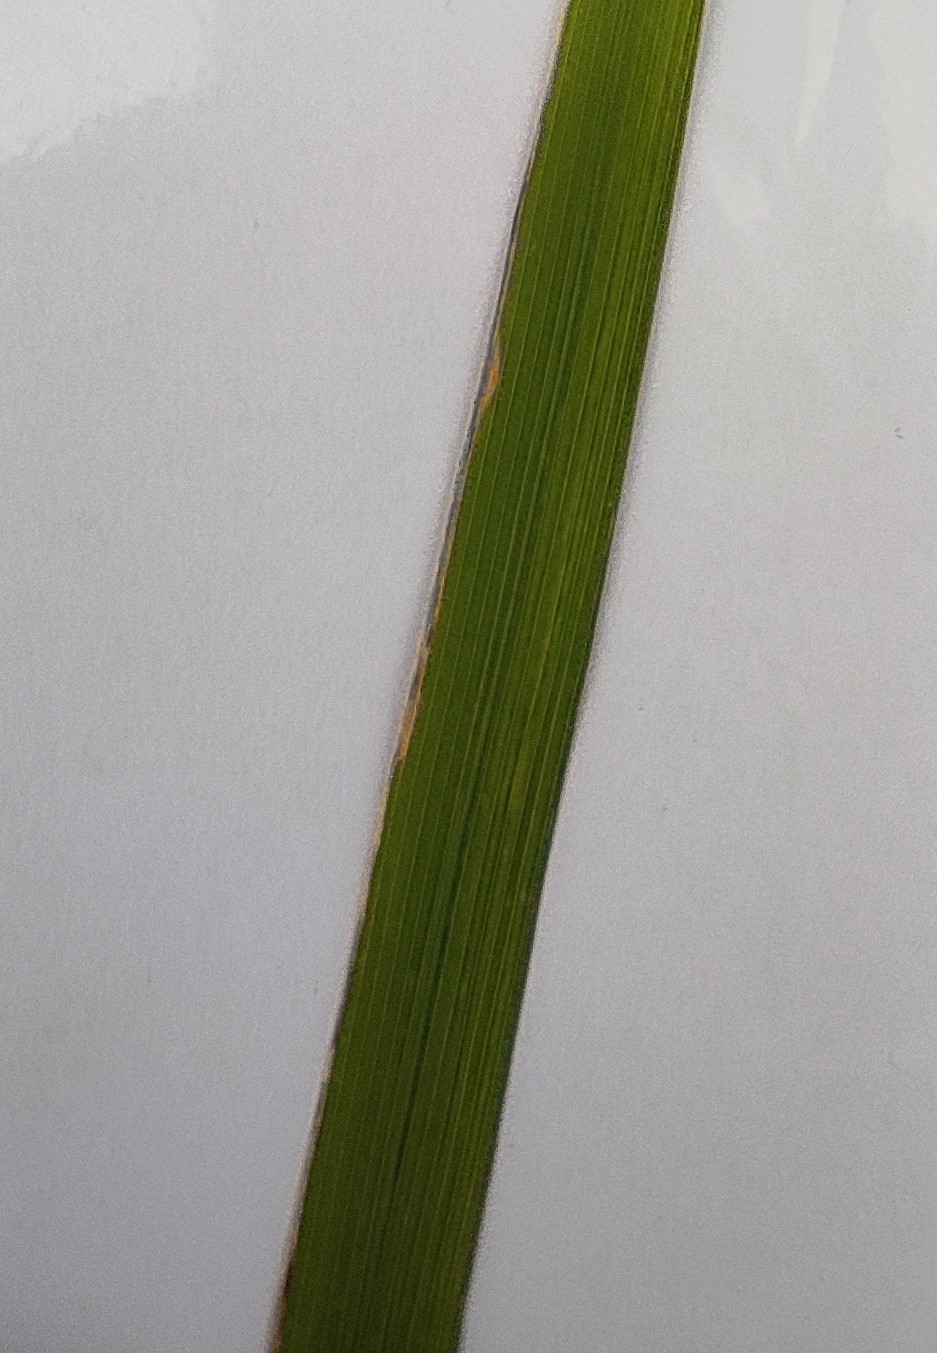
Label: Healthy